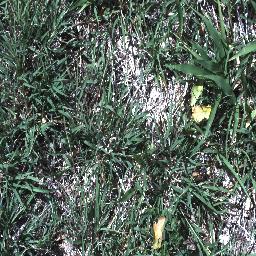
Label: negative